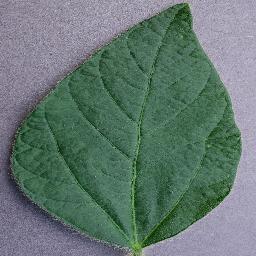
Label: Soybean___healthy